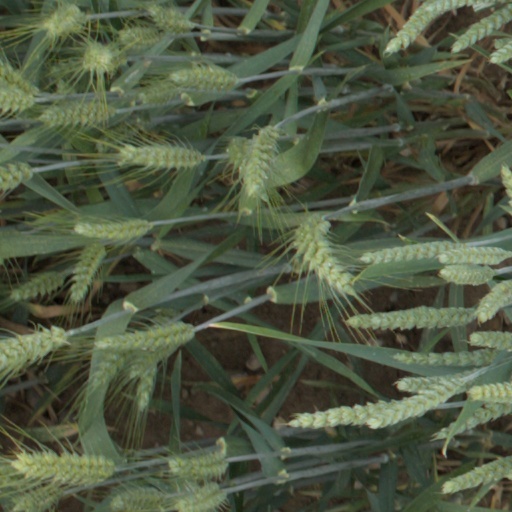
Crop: wheat